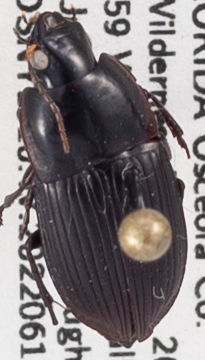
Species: Anisodactylus haplomus
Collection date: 2022-06-14
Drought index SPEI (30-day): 0.32
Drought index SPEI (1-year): -0.46
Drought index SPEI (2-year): -0.39